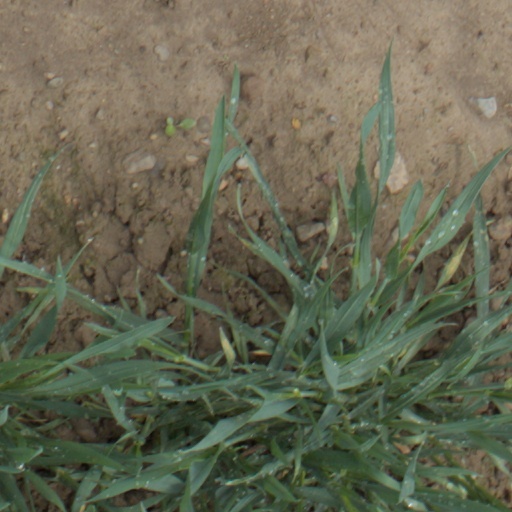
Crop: wheat